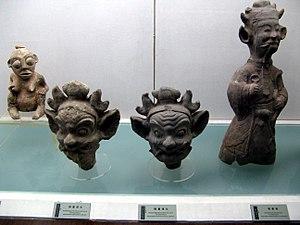
La dynastie Han est une période de l'histoire de la Chine qui débute en 206 av. J.-C, lorsque Han Gaozu fonde la dynastie en montant sur le trône, et s’achève en 220 ap. J.-C, à la fin du règne de Han Xiandi. Elle est elle-même divisée en deux périodes : celle des Han occidentaux ou Han antérieurs, capitale Chang'an, et celle des Han orientaux ou Han postérieurs, capitale Luoyang. Ces deux périodes sont séparées par la courte dynastie Xin fondée par Wang Mang et qui disparaît après la mort de son fondateur.